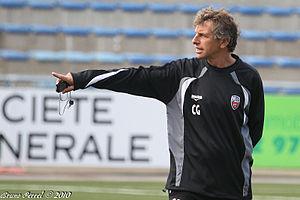
Christian Gourcuff, coach du FC Lorient pendant un entrainement en septembre 2010